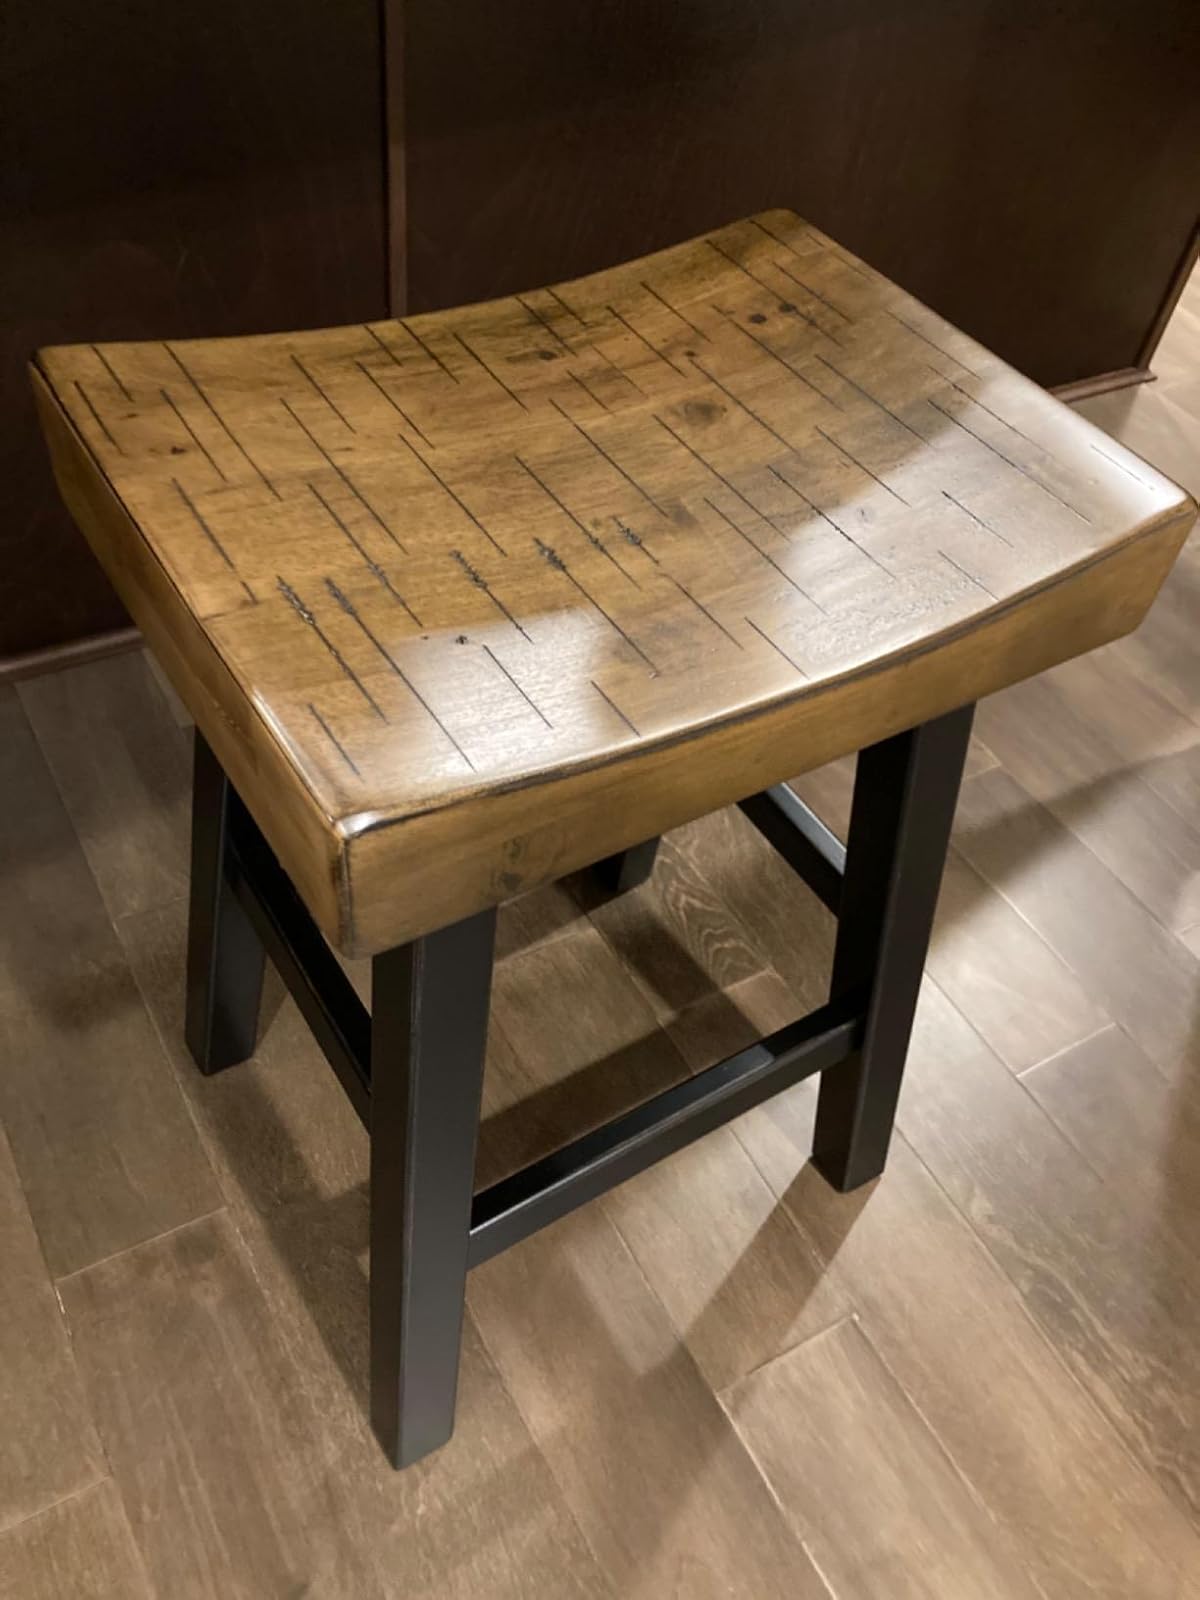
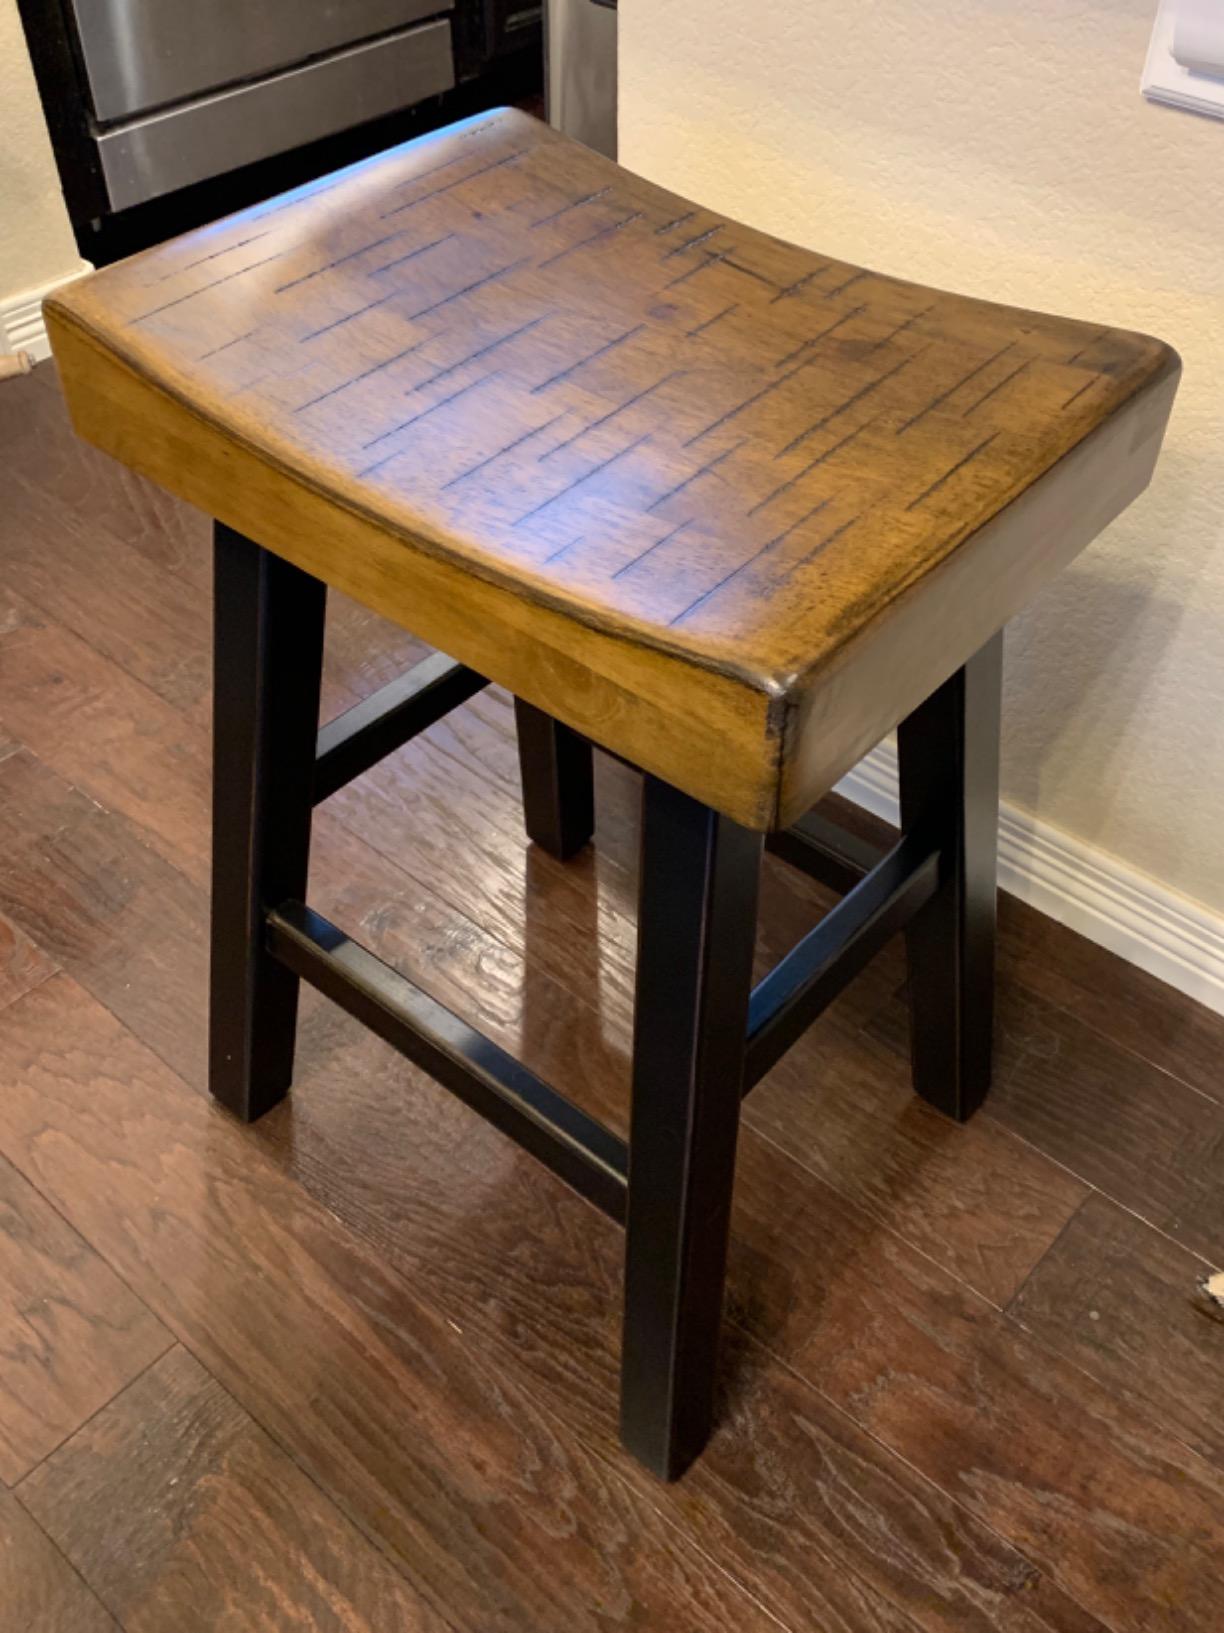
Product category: stool
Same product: yes